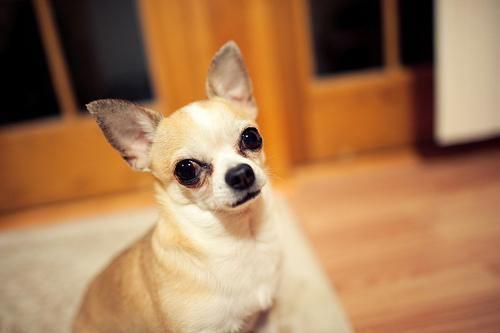
chihuahua